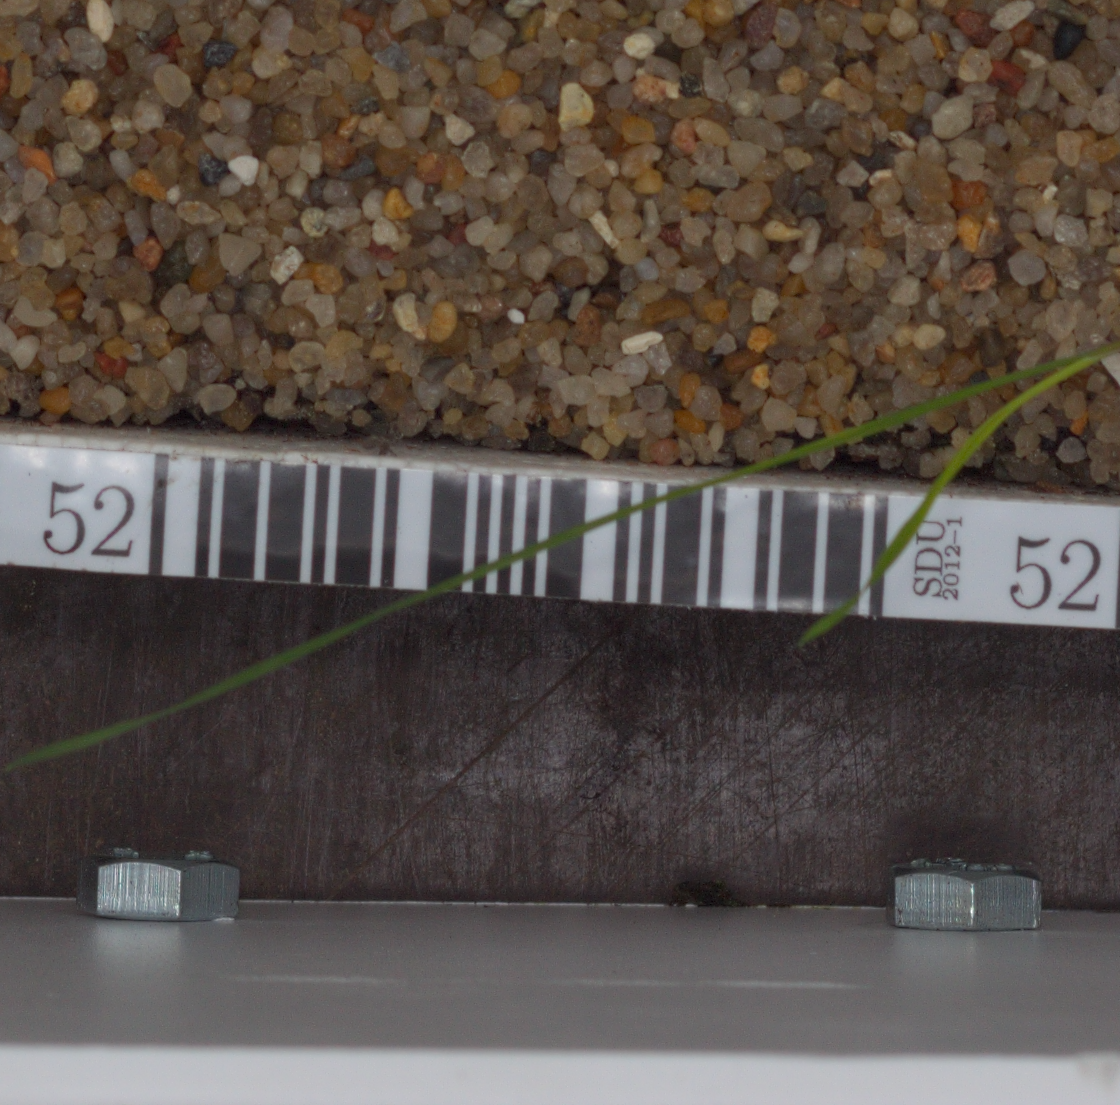
Label: black_grass